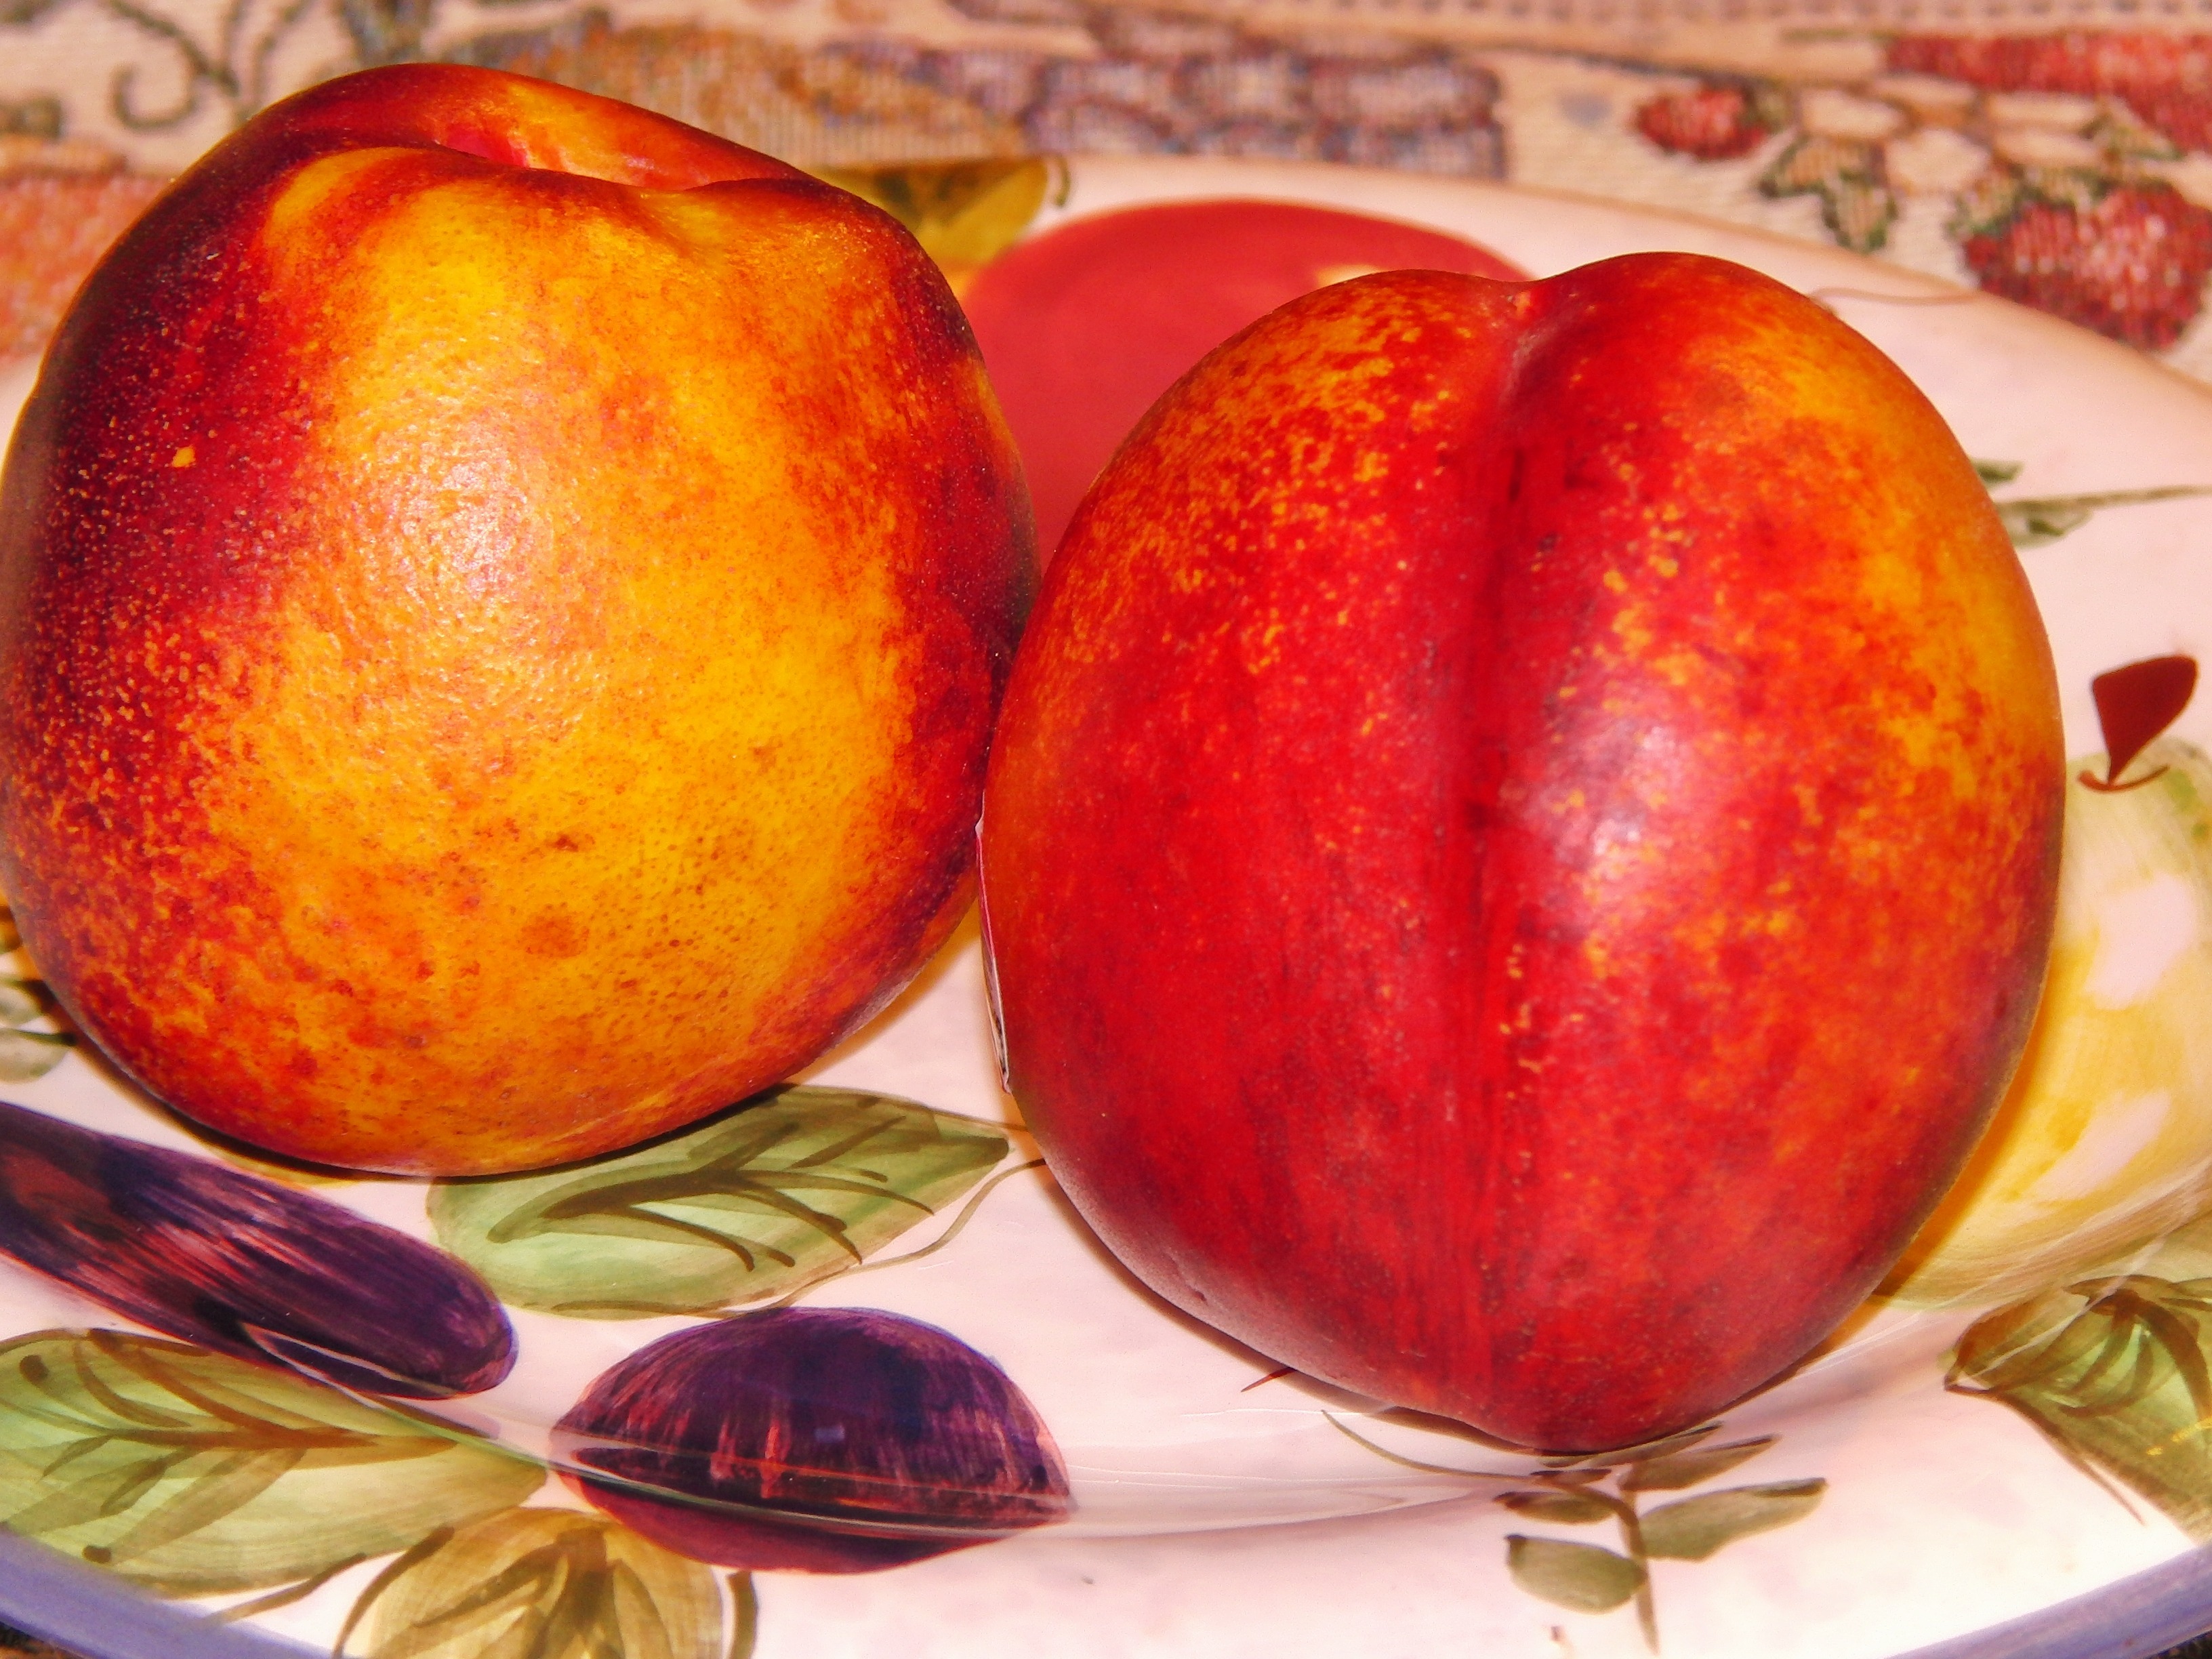
apple, nature, plant, fruit, sweet, ripe, food, red, ingredient, produce, crop, fresh, market, agriculture, juicy, healthy, delicious, freshness, close up, nutrition, peach, tasty, antioxidant, diet, organic, taste, flowering plant, rose family, nectarine, land plant